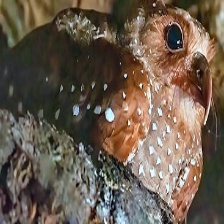
Species: OILBIRD
Scientific name: STEATORNIS CARIPENSIS